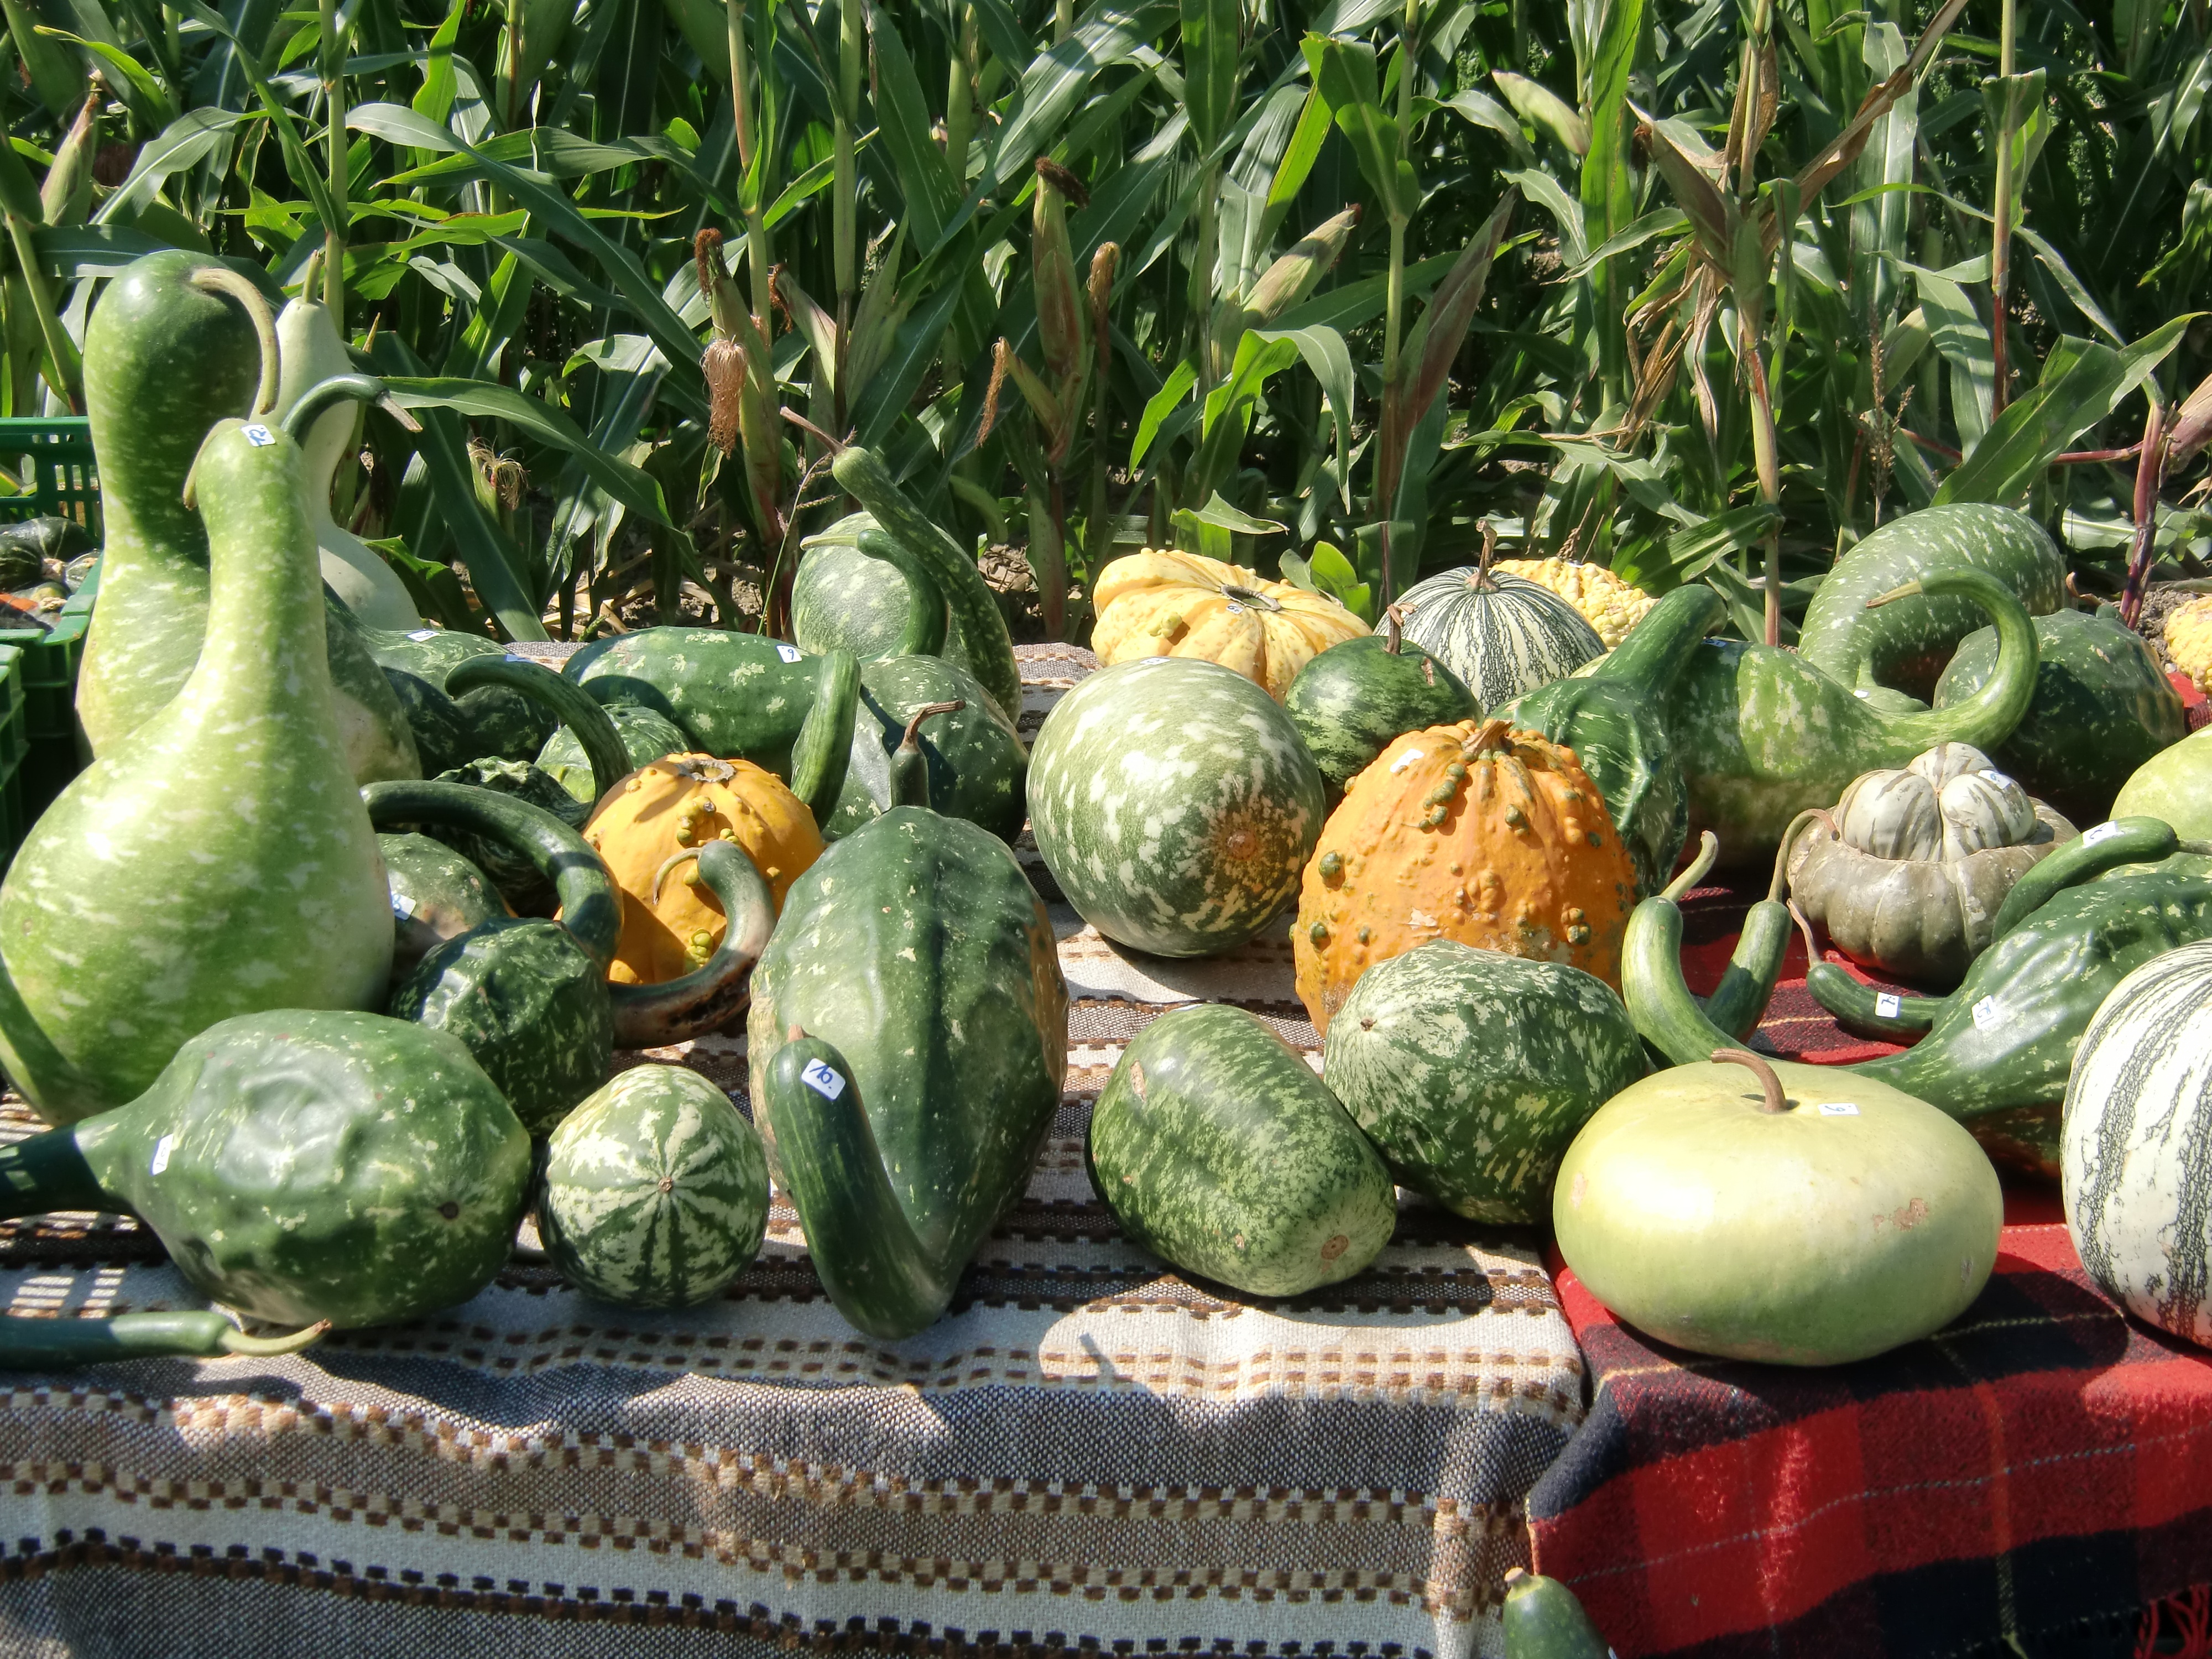
plant, fruit, food, green, produce, vegetable, autumn, pumpkin, garden, gourd, cucurbita, decorative squashes, flowering plant, winter squash, land plant, cucumber gourd and melon family